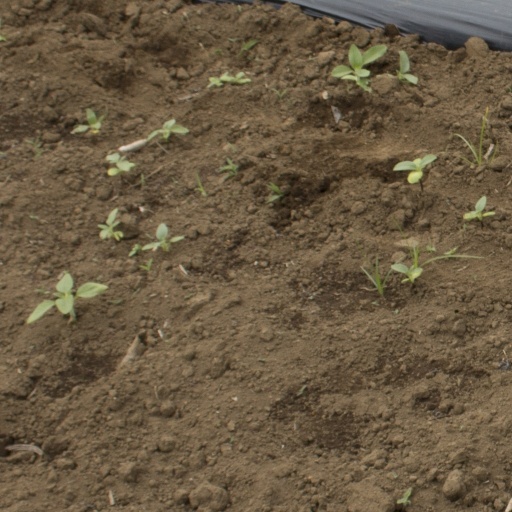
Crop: Jerusalem artichoke